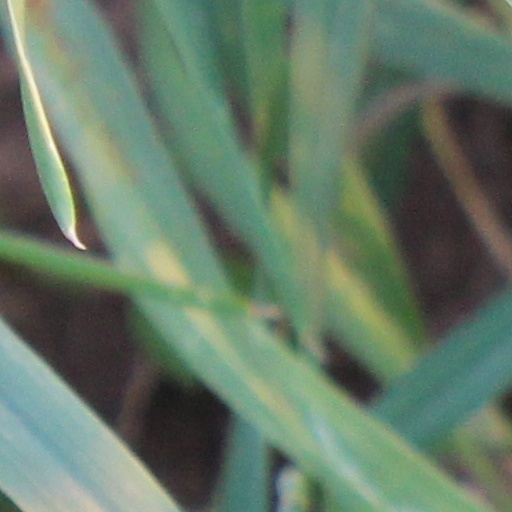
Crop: wheat